Question: Please indicate a possible affordance area of the baseball bat that can be used for holding.
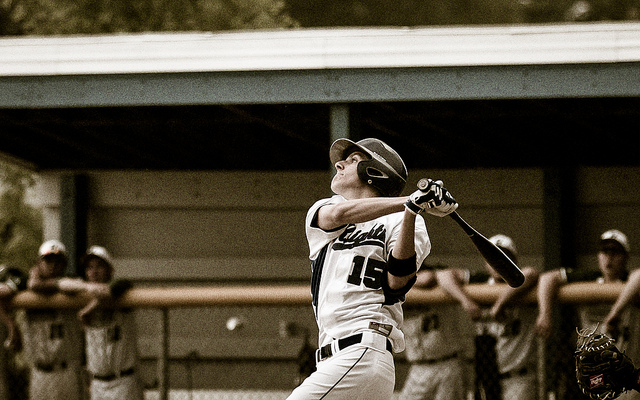
Answer: [401.534, 160.015, 482.037, 246.007]